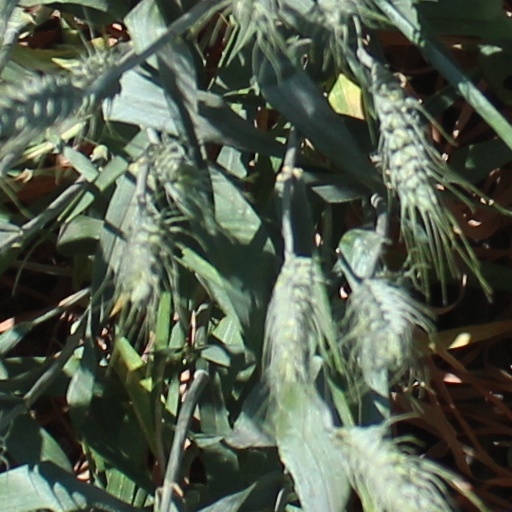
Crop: wheat